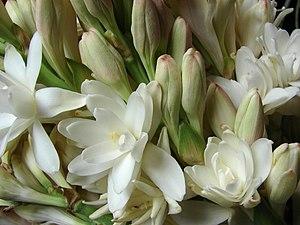
Polianthes est un genre de plantes monocotylédones de la famille des Agavaceae